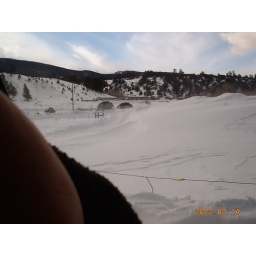
mountains OF snow not mountains covered in snow. This is in the field next to our road up to the shop